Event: Nepal Earthquake
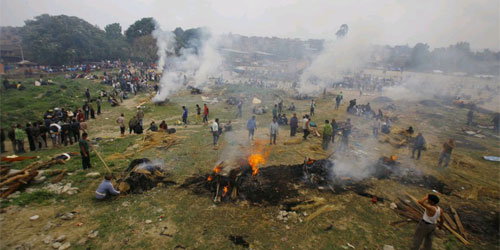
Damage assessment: damage